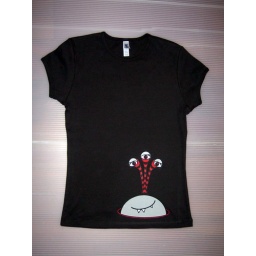
six will be made on a white shirt in the future.